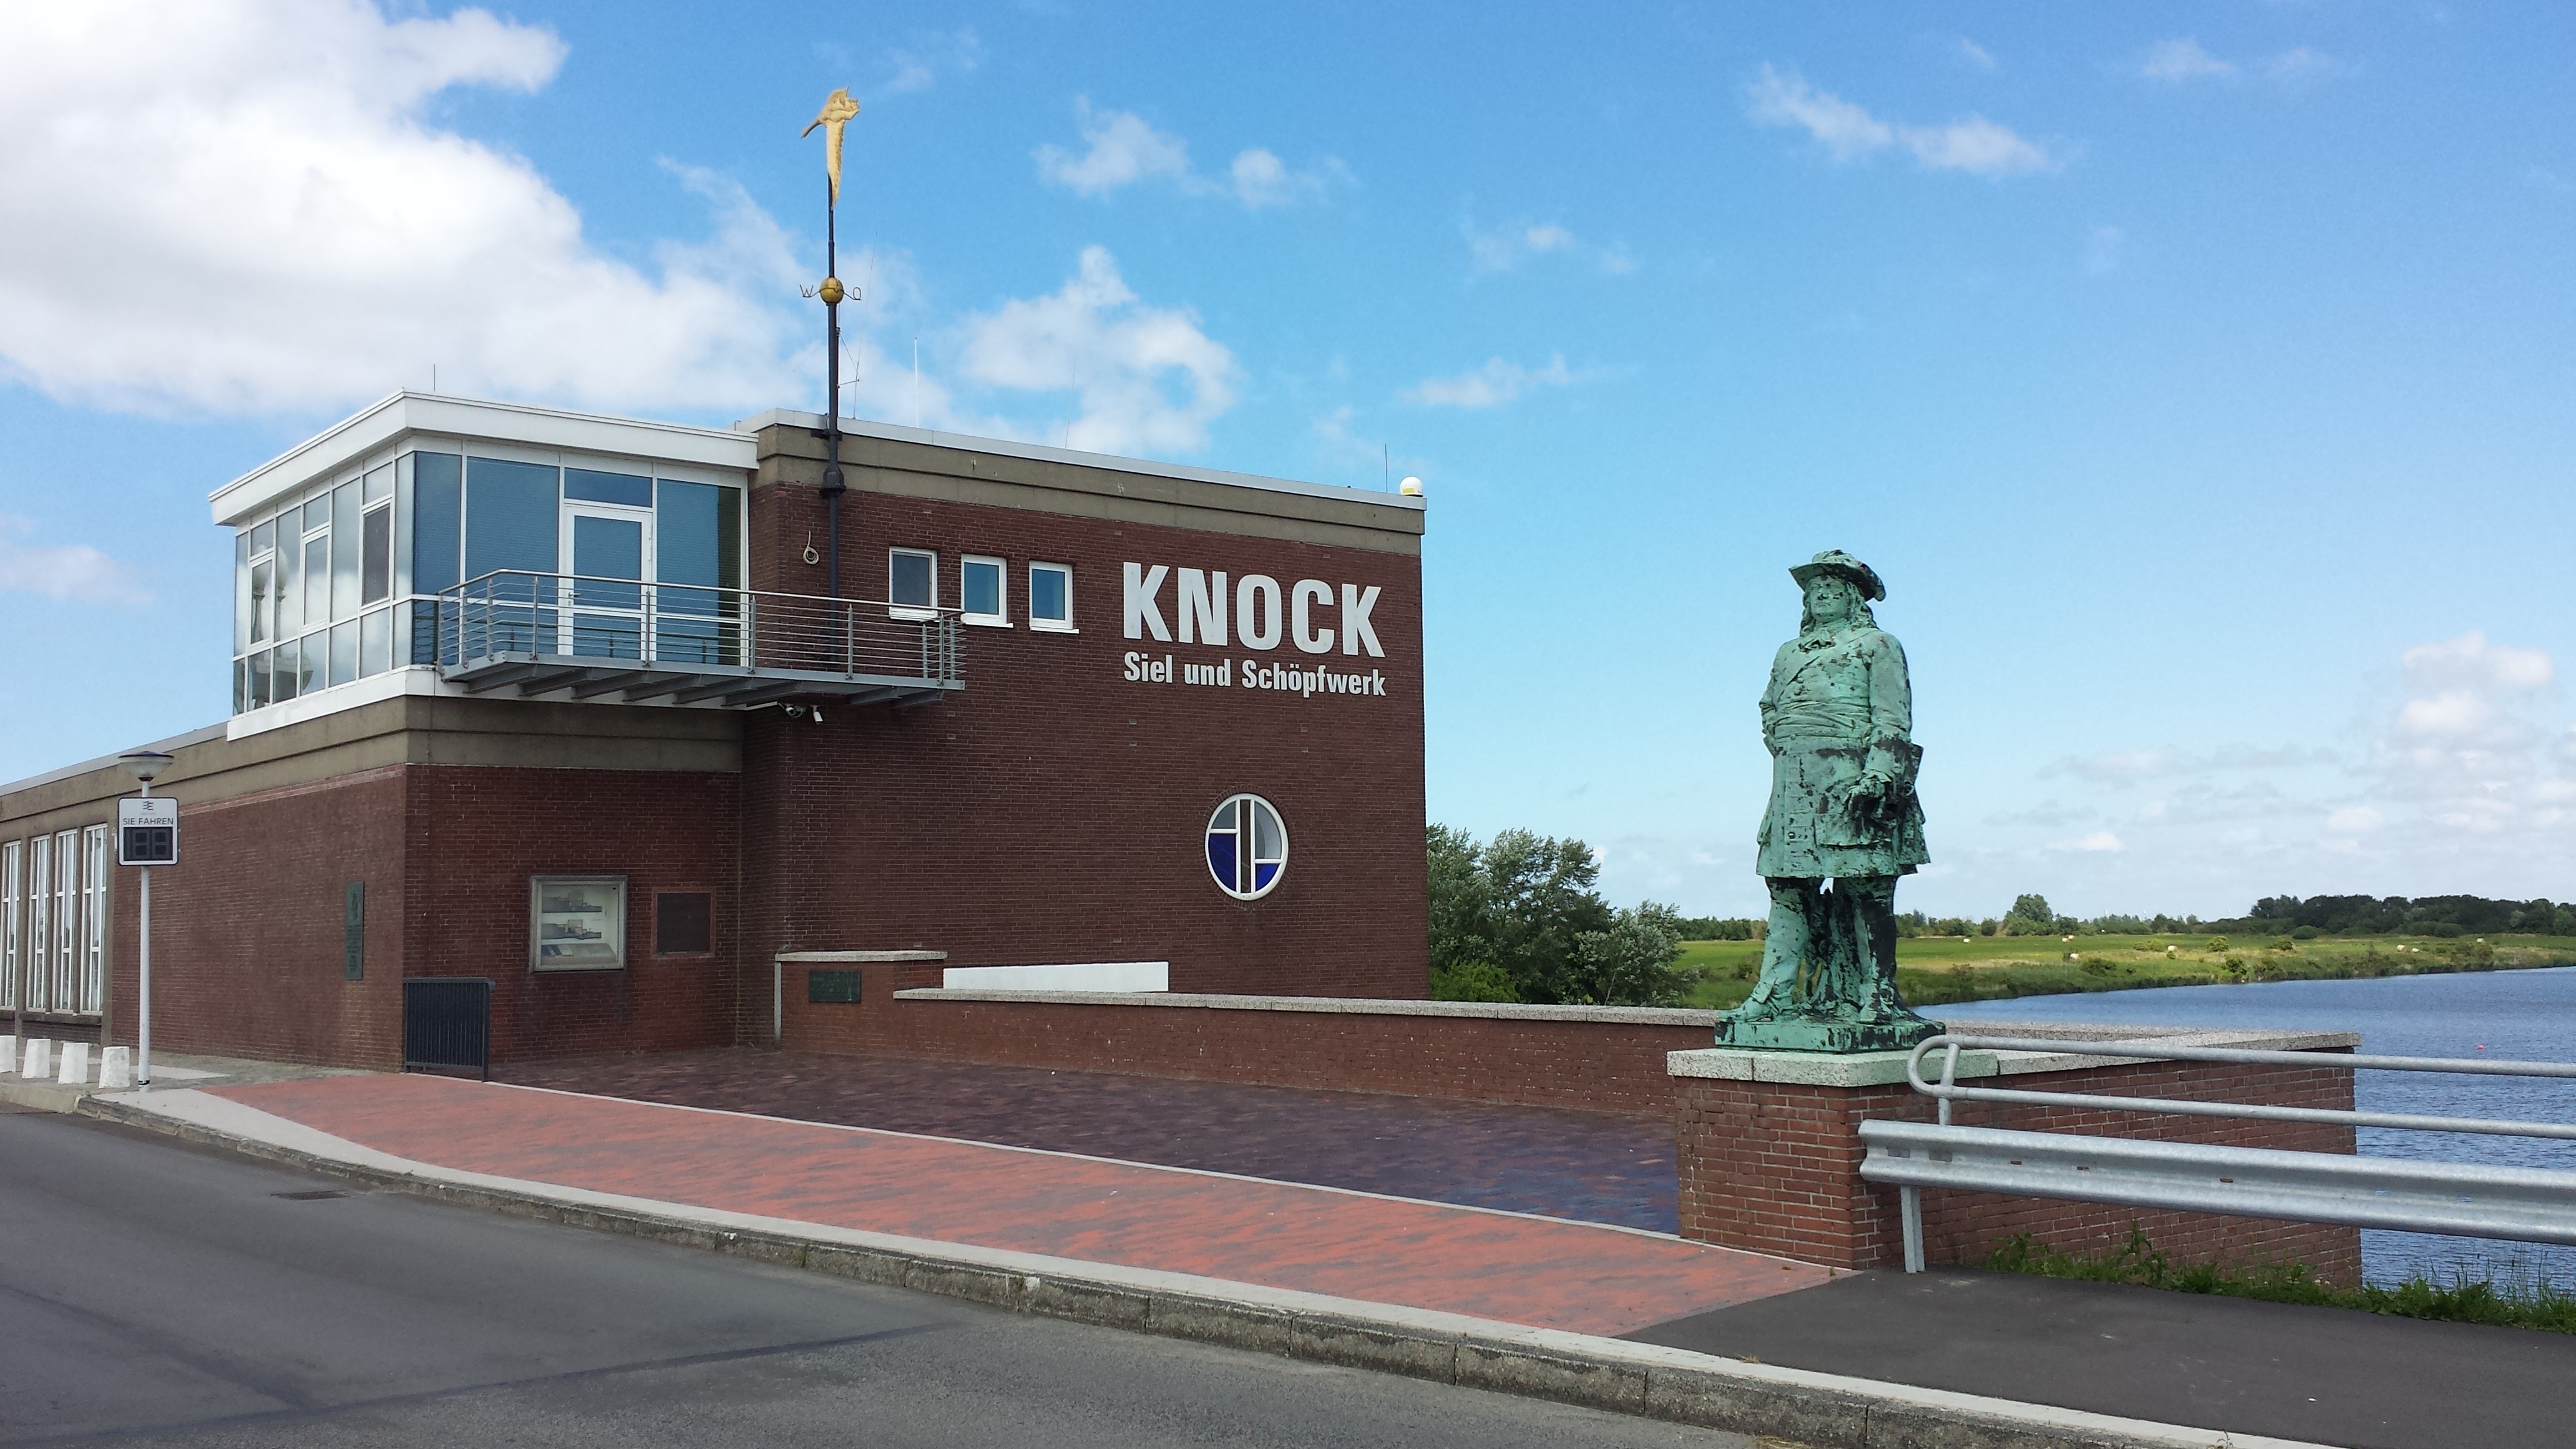
coast, architecture, building, home, downtown, landmark, facade, holland, emden, knock